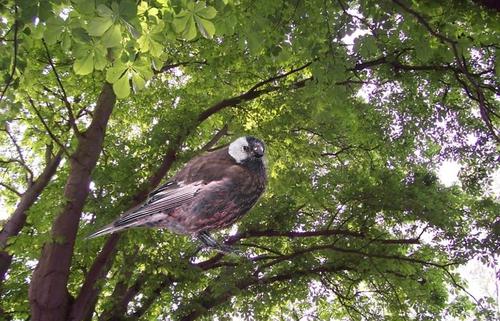
Bird species: Gray_crowned_Rosy_Finch
Bird type: landbird
Background: land